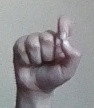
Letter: fa